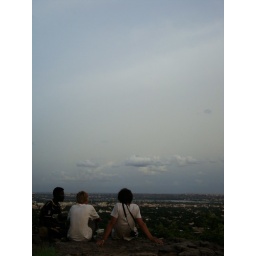
view over Bamako, on the hill just next to our house